Britomart Station

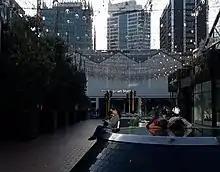
The temporary station entrance used during the CPO refurbishment from January 2017 to April 2021.

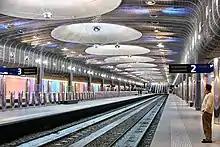
Underground station looking east.

It was announced on 17 May 2007 that electrification of Auckland's rail network would proceed. Installation of overhead wires began later, with Auckland Transport (initially ARTA) purchasing new electric units to replace the diesel trains. The project was expected to be completed in 2013.